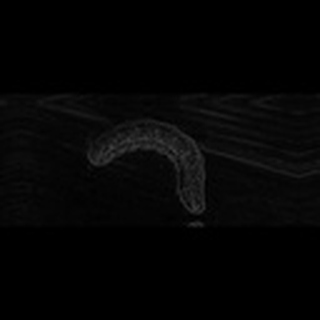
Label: cotton_army_worm